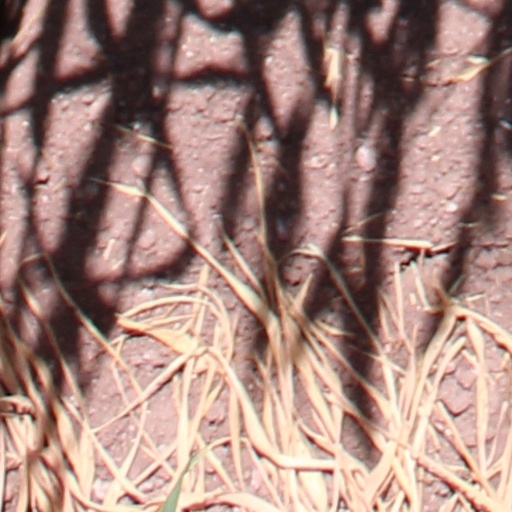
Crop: wheat